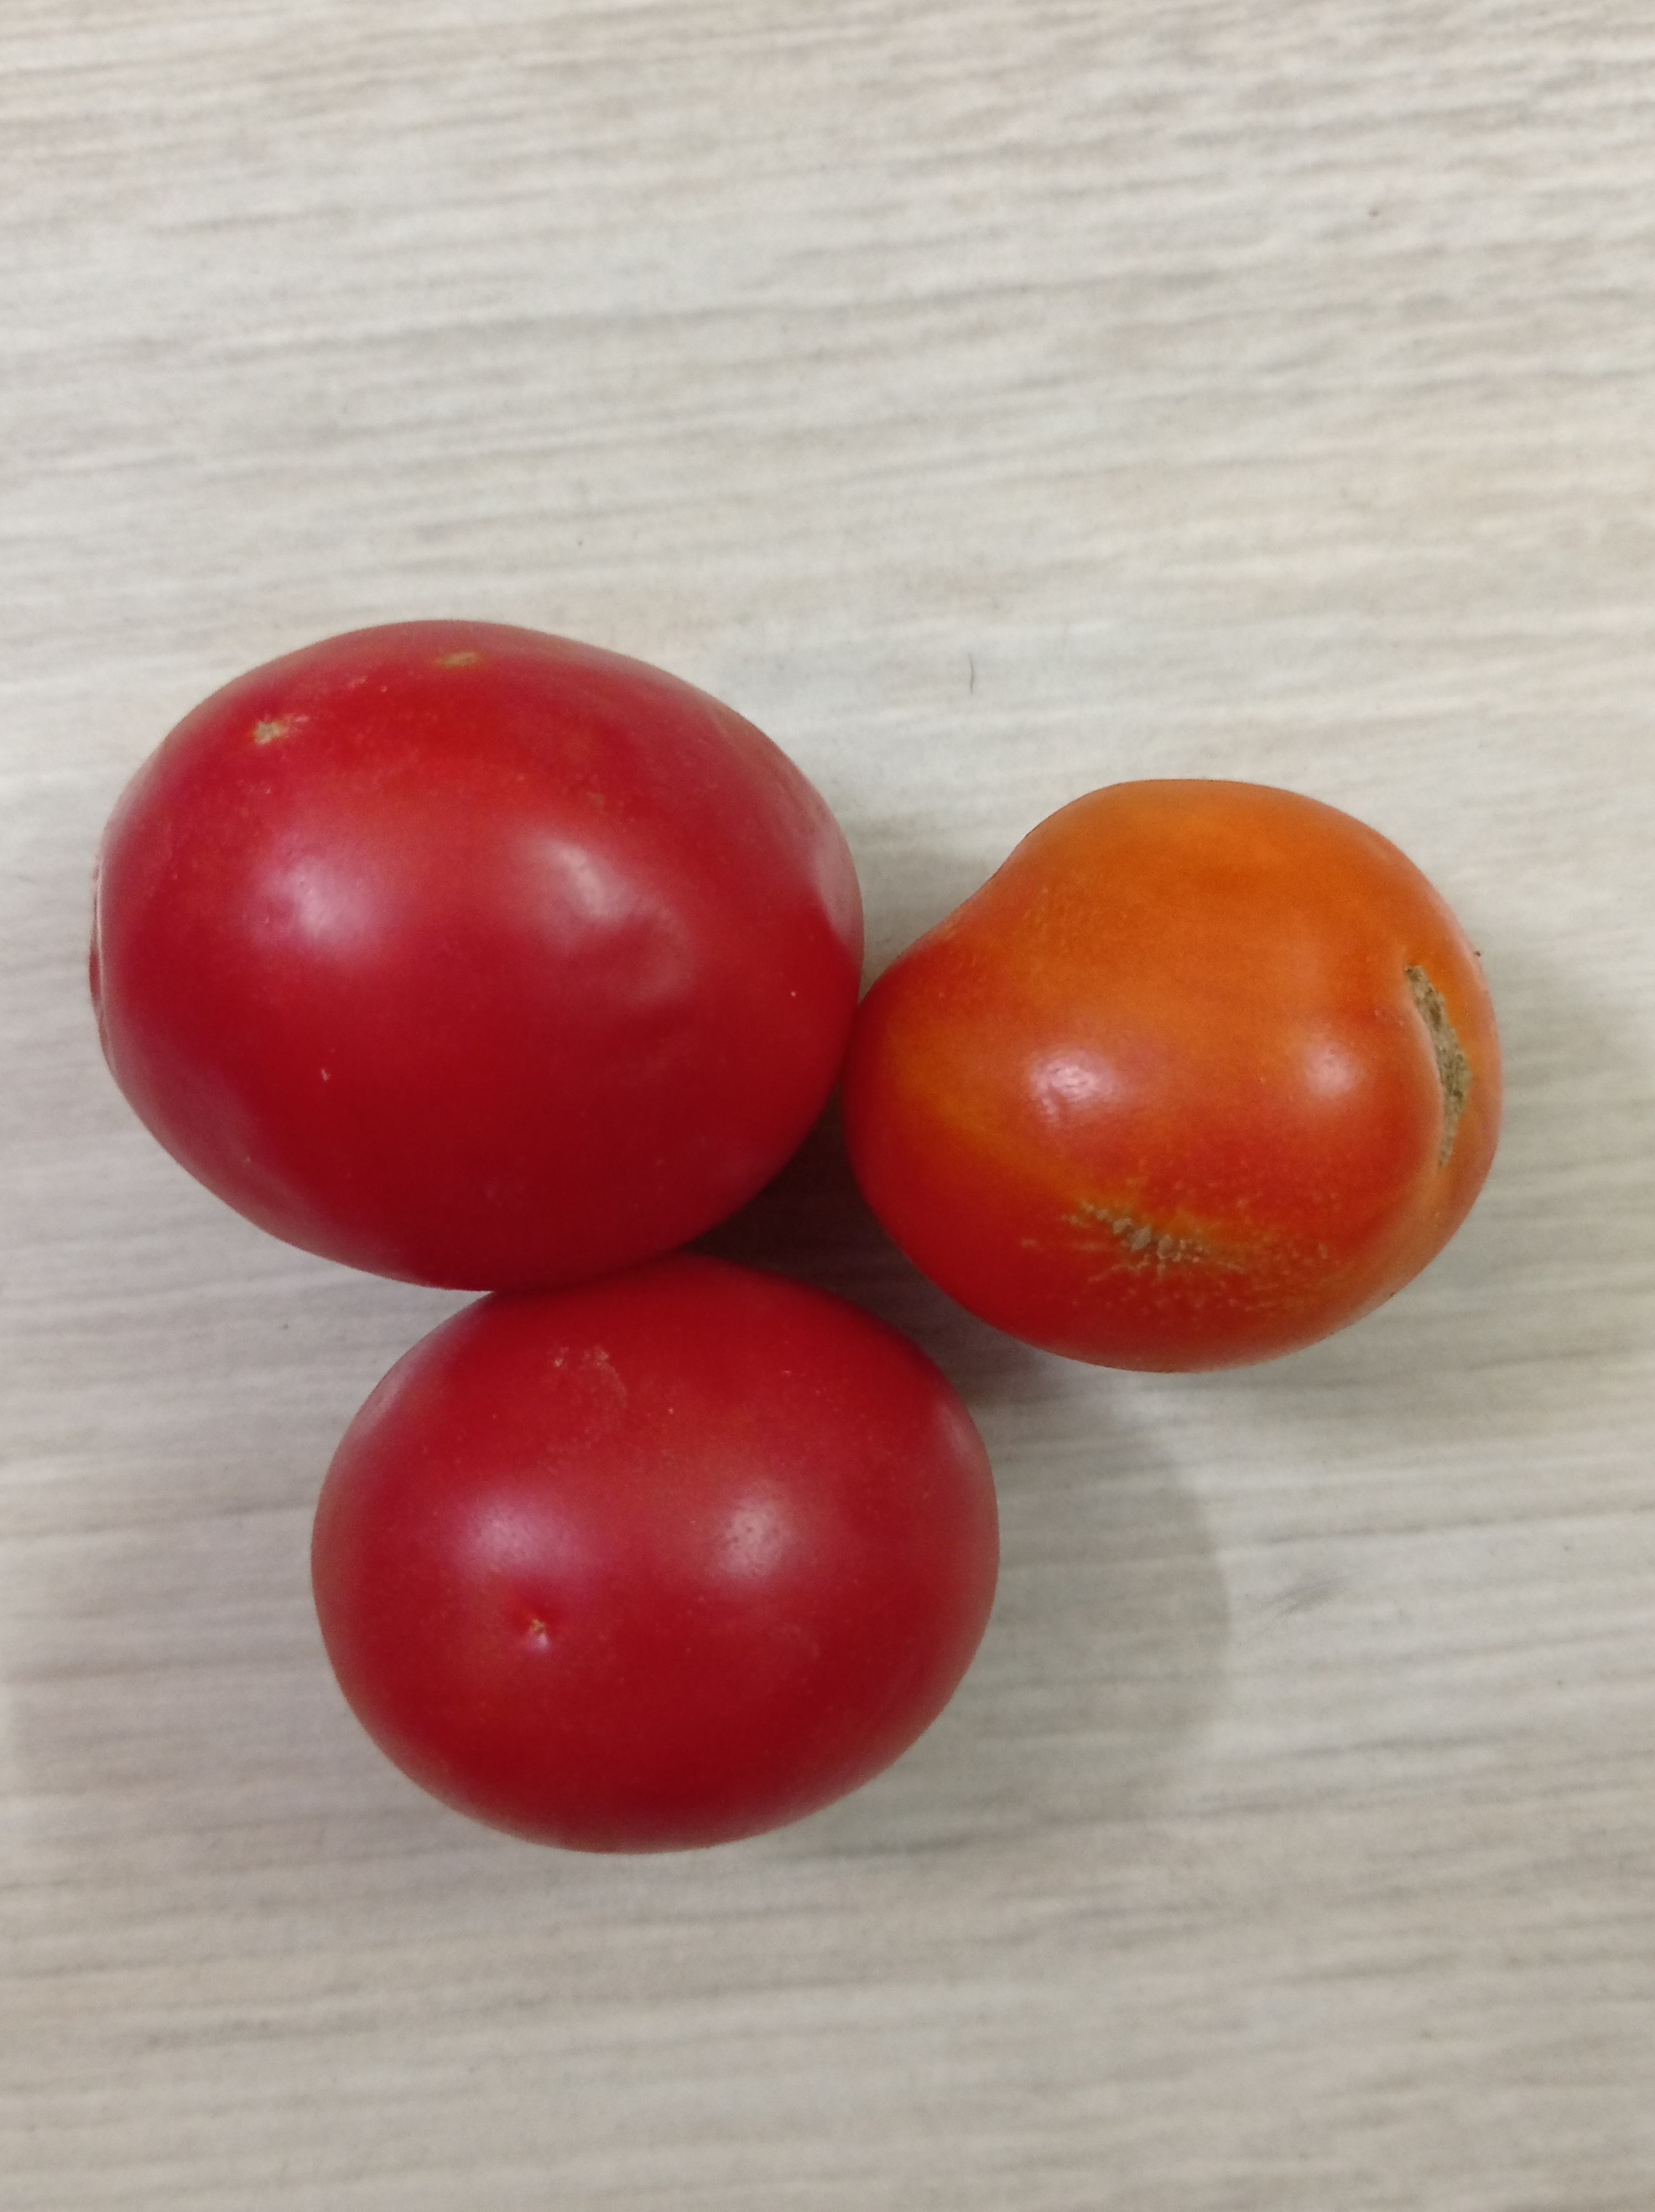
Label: Fresh